Neutral-beam injection

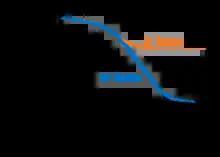
Maximum neutralisation efficiency of a fast D ion beam in a gas cell, as a function of the ion energy

with formula_1 in m, particle density "n" in 10 m, atomic mass "M" in amu, particle energy "E" in keV. Depending on the plasma minor diameter and density, a minimum particle energy can be defined for the neutral beam, in order to deposit a sufficient power on the plasma core rather than to the plasma edge.